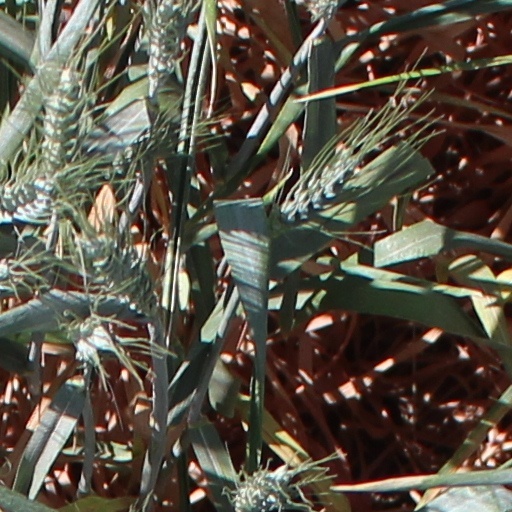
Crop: wheat